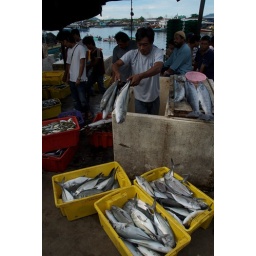
Unloading and sorting the catch - fish market in Semporna, Sabah, Malaysia.